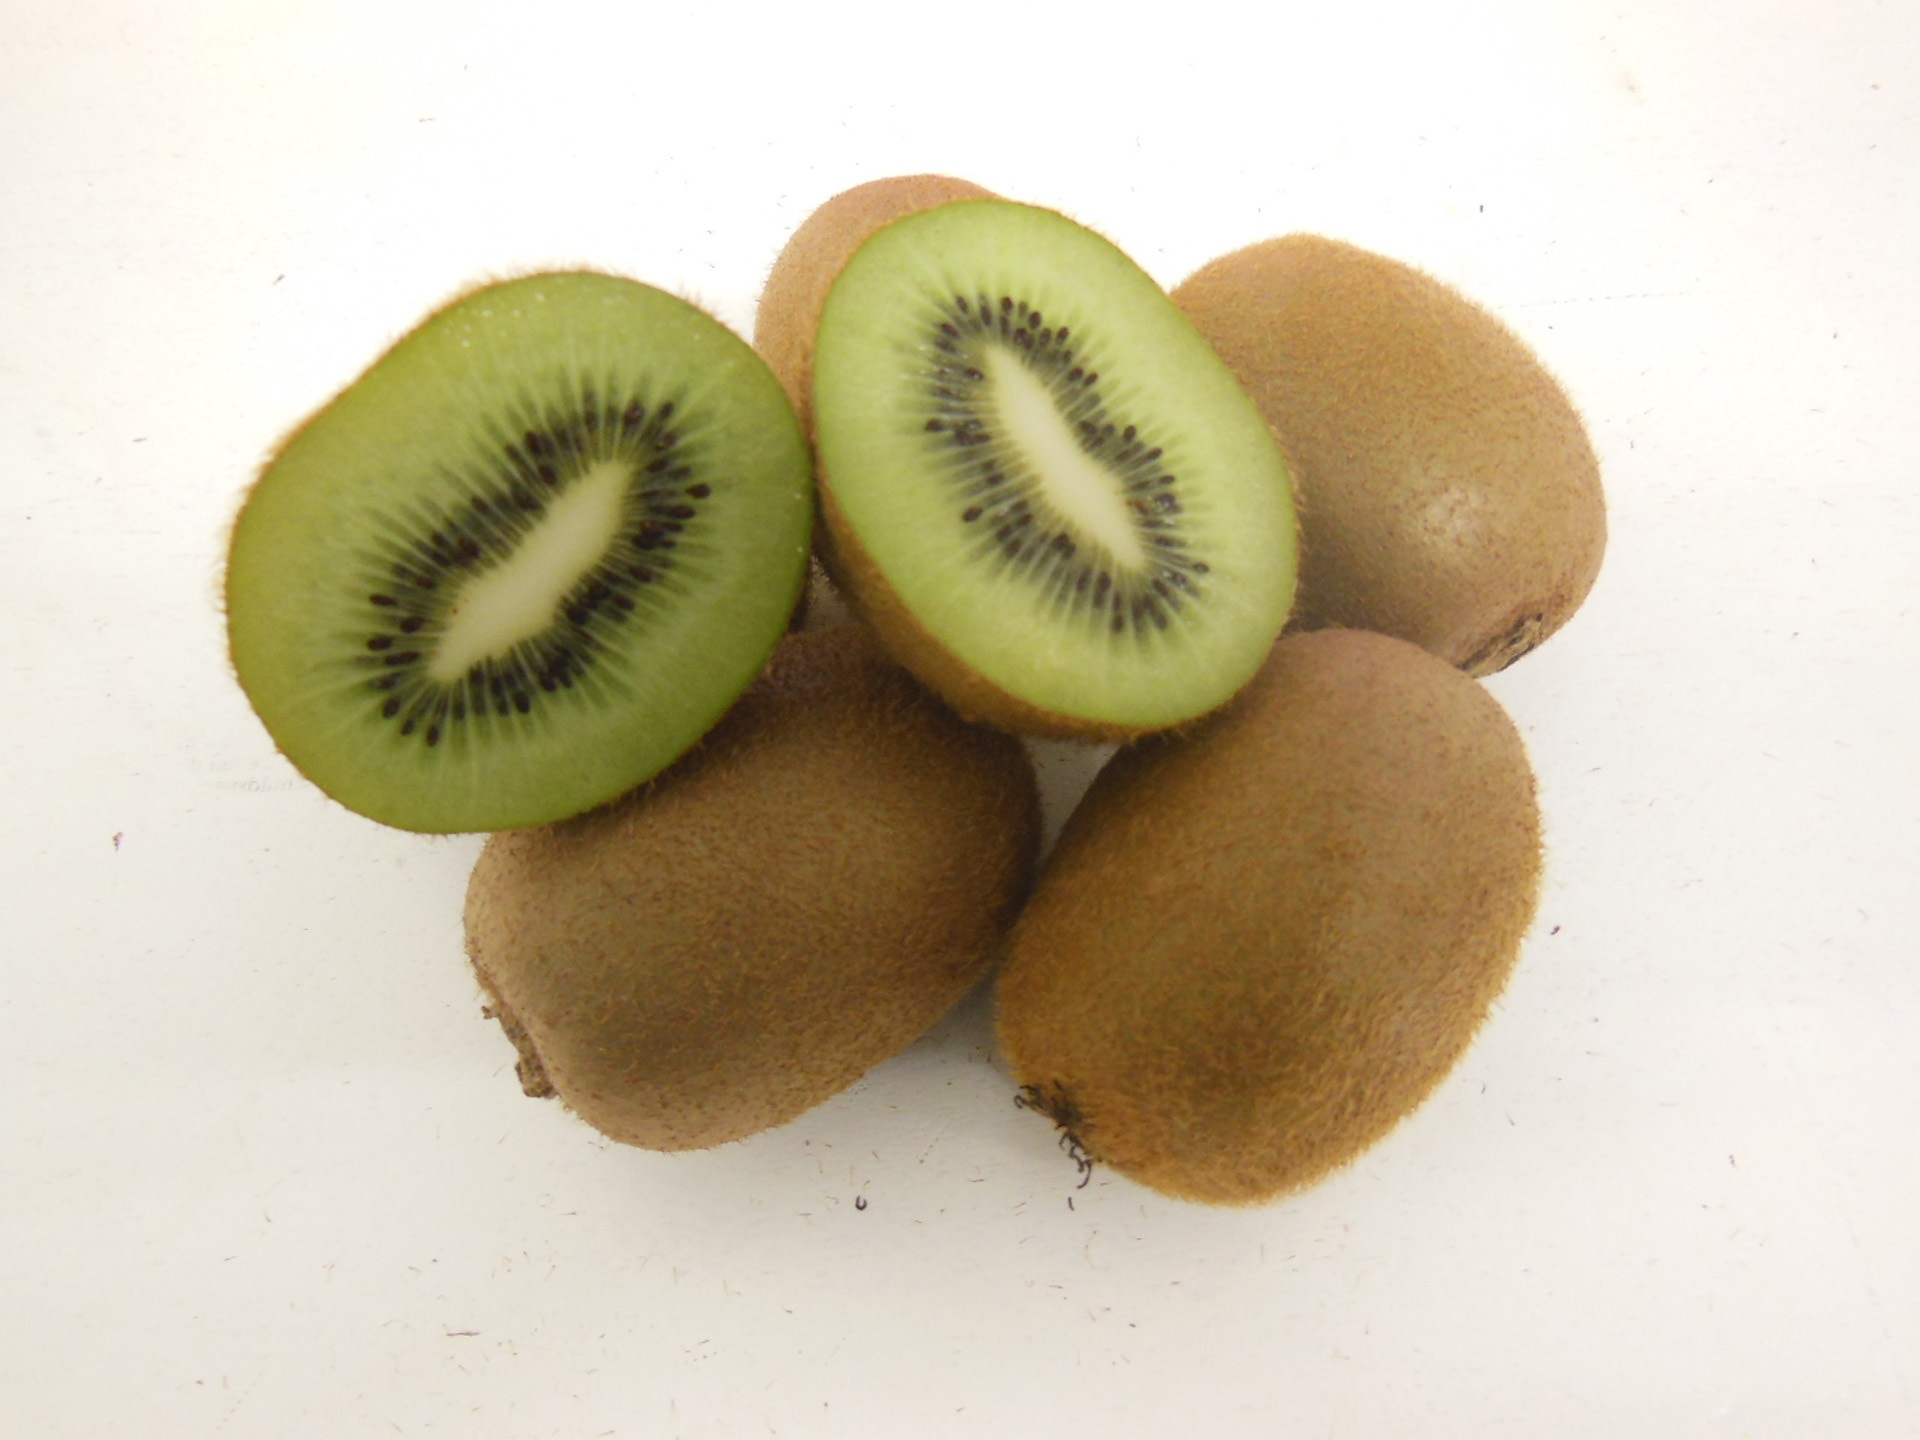
plant, fruit, food, green, produce, healthy, eat, kiwi, vitamins, exoticism, kiwifruit